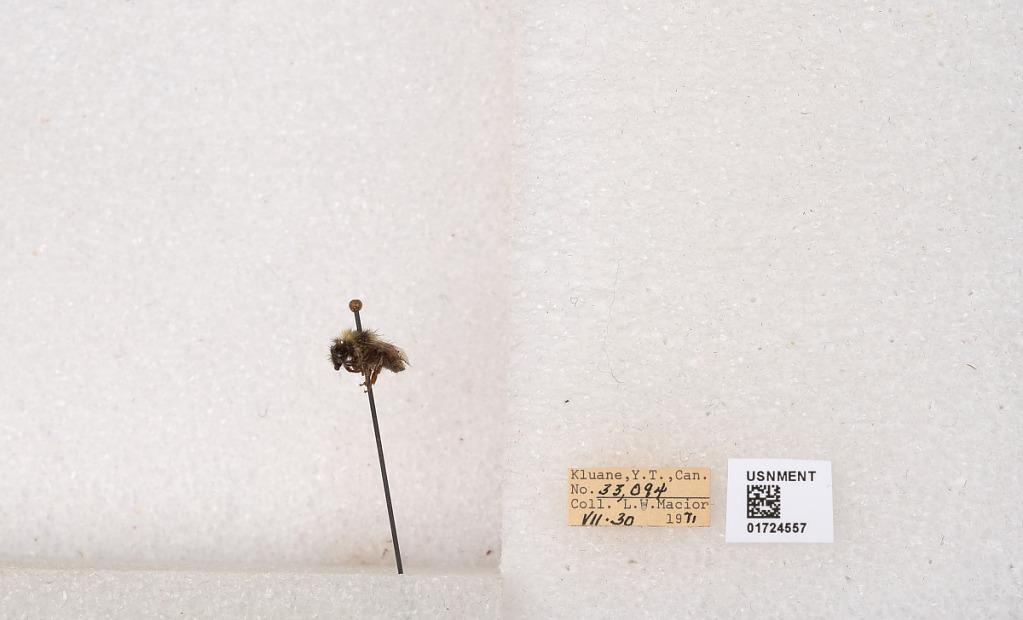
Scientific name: Bombus (Pyrobombus) sylvicola Kirby
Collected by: L. Macior
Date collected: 1971-7-30
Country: Canada
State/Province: Yukon Territory
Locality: Kluane National Park and Reserve
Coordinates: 60.7493, -139.504